James W. Throckmorton

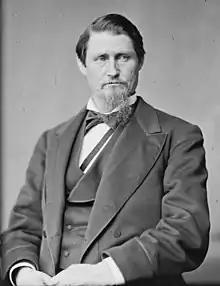

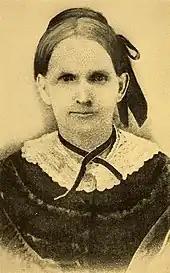
Annie Rattan Throckmorton

James Webb Throckmorton (February 1, 1825April 21, 1894) was an American politician who served as the 12th governor of Texas from 1866 to 1867 during the early days of Reconstruction. He was a United States Congressman from Texas from 1875 to 1879 and again from 1883 to 1889.